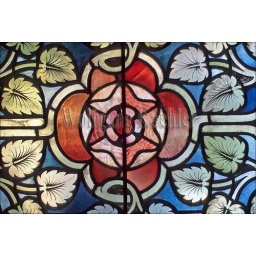
Germany, near dusseldorf and wuppertal, burg castle, stained glass window, rose